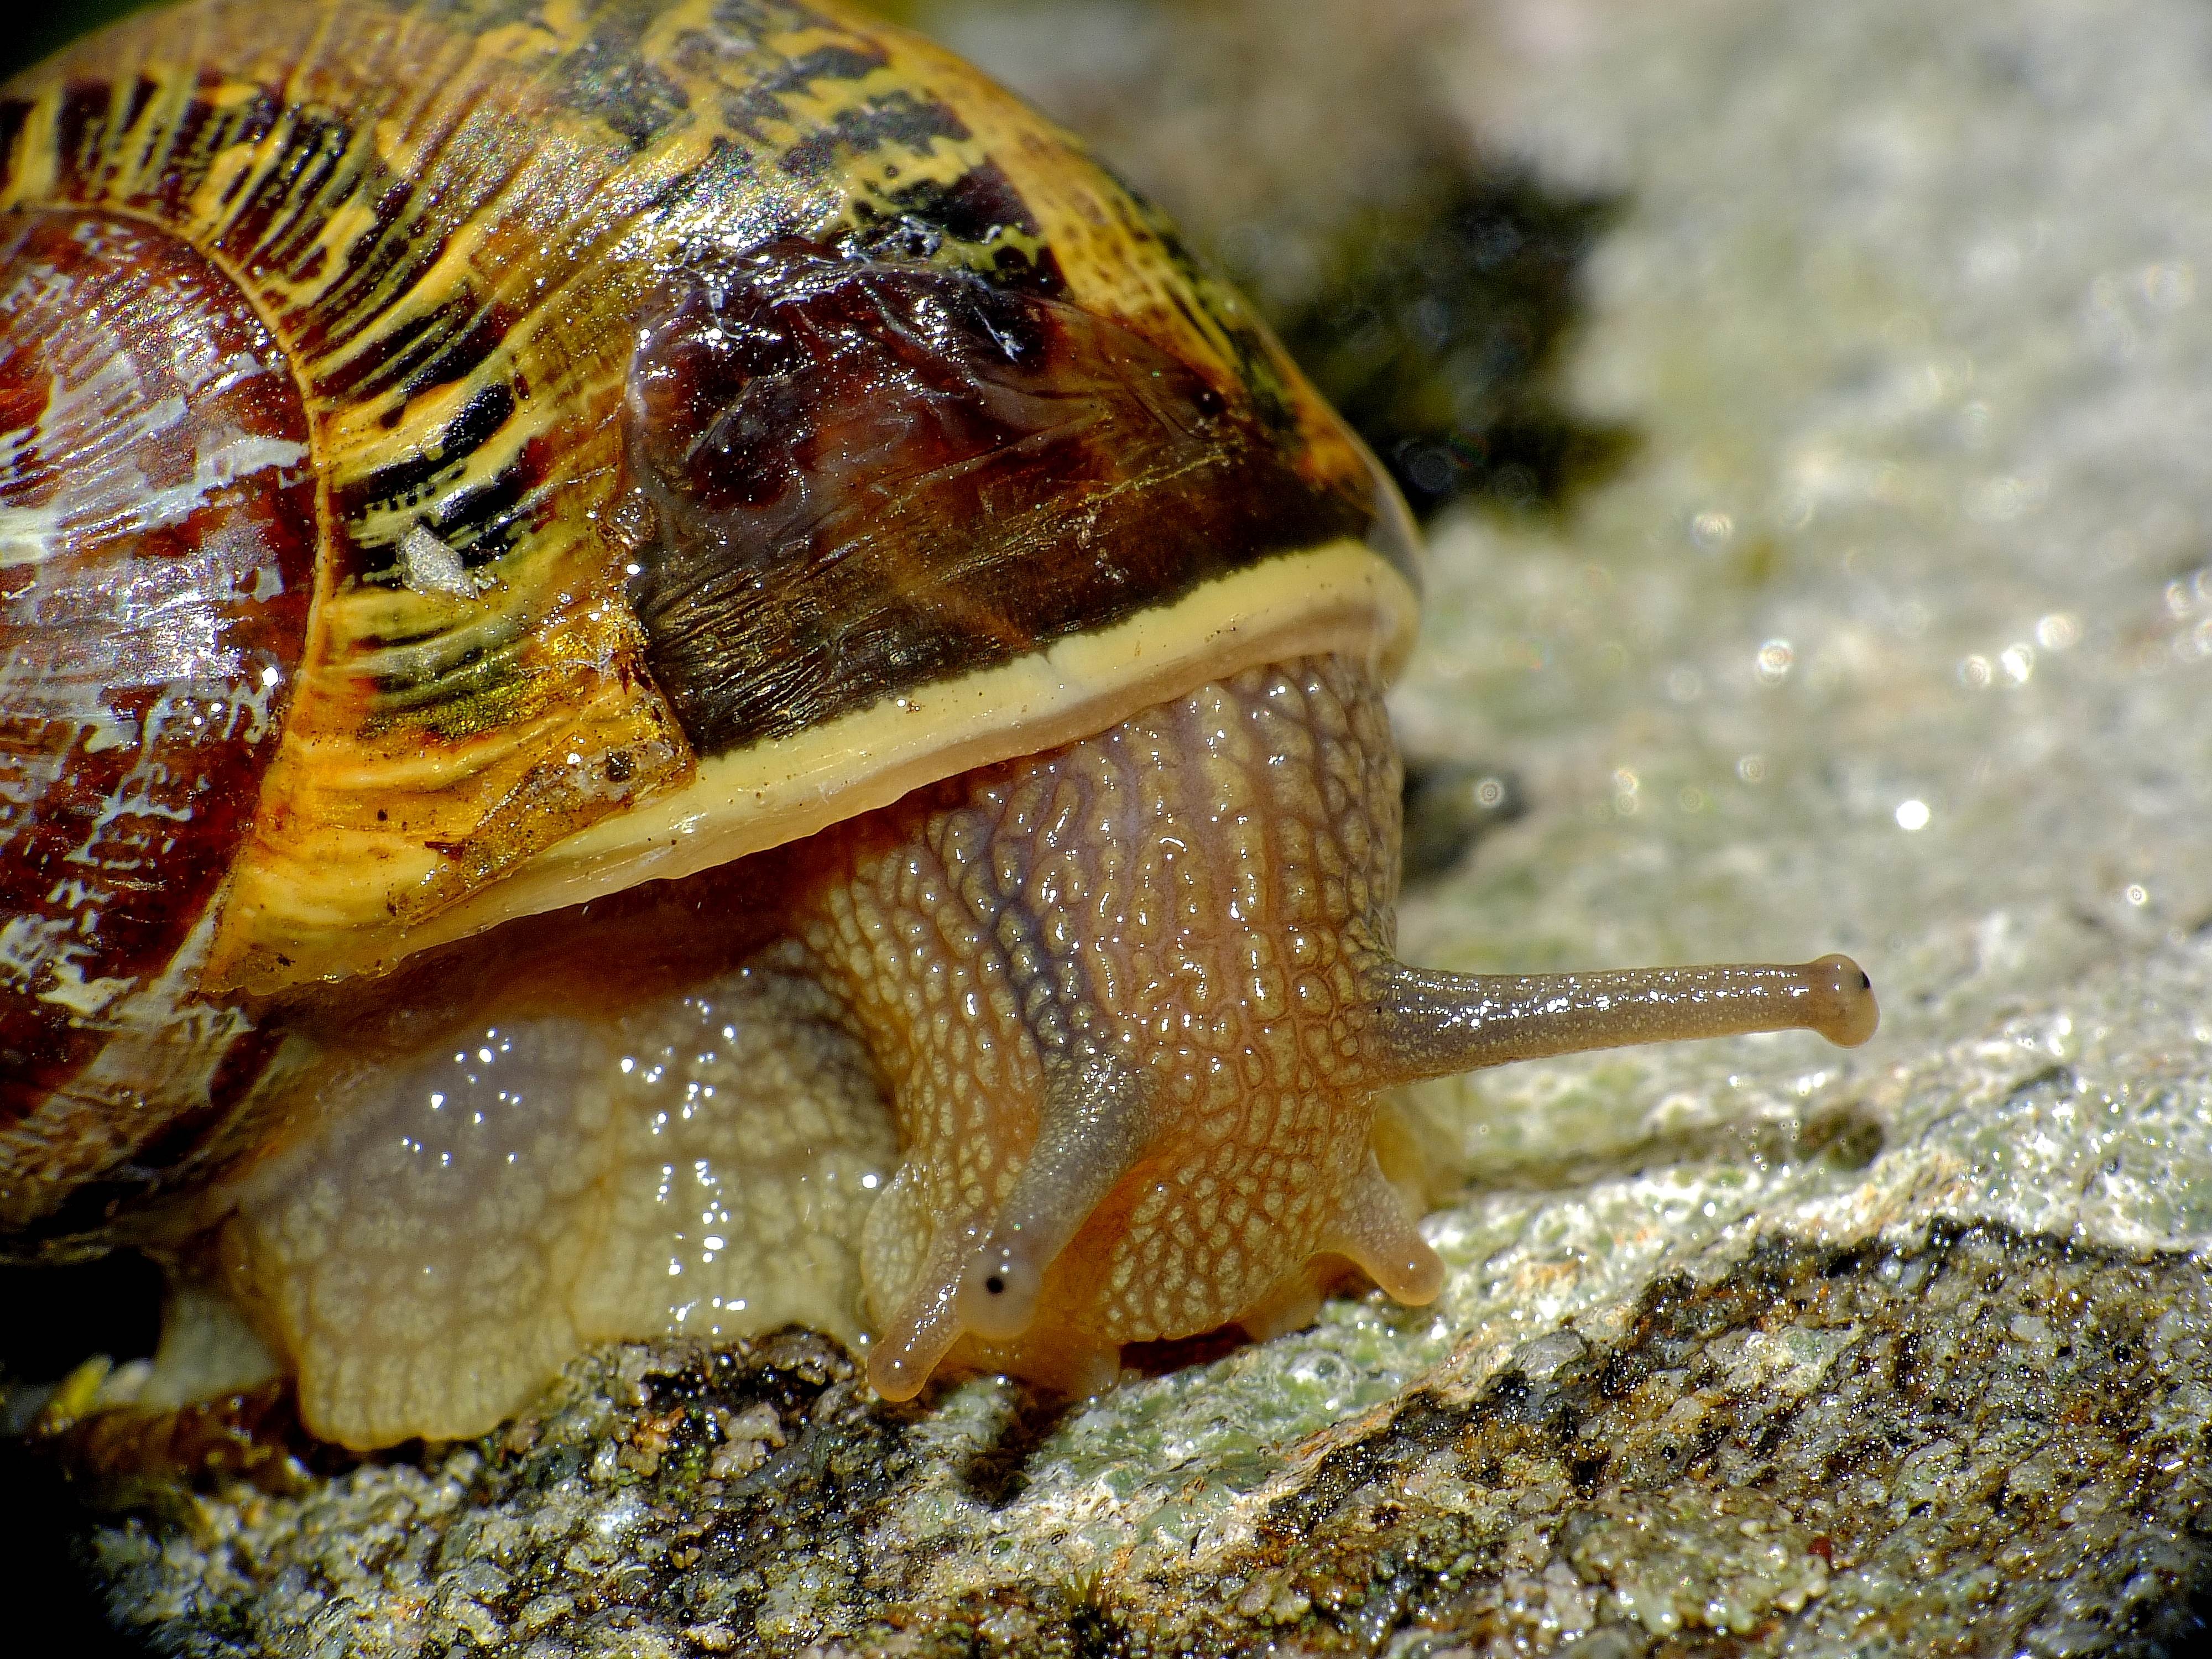
nature, wildlife, macro, biology, fauna, invertebrate, close up, snail, animals, naturaleza, molluscs, ggl1, gaby1, xovesphoto, animales, gphoto, raynox250, fujifilmxs1, schnecken, macro photography, sea snail, marine biology, snails and slugs